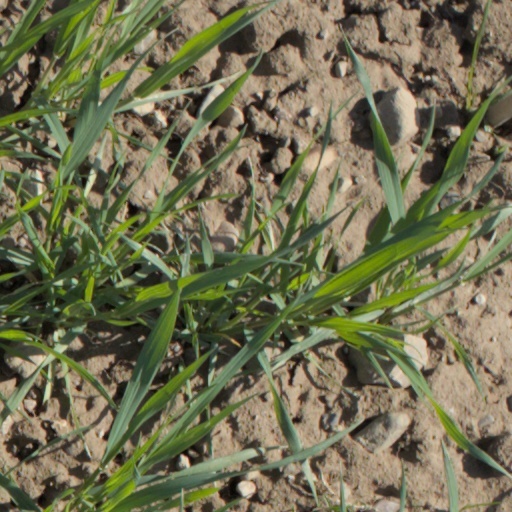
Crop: wheat